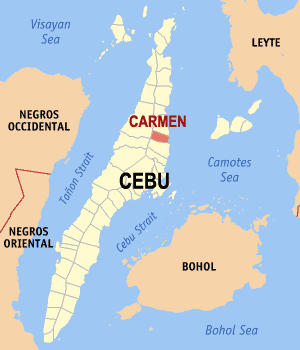
Carmen est une municipalité de la province de Cebu, au nord-est de l'île de Cebu, aux Philippines.